Bing Xin

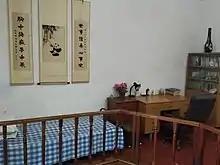
Photo of Bing Xin's bedroom displayed in Bing Xin Literature Museum in Fujian Province.

National Order of the Cedar (Lebanon, approved in March 1995, awarded at Beijing Hospital in 1997, now in the Bing Xin Literature Museum)